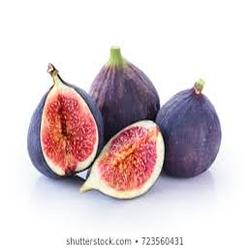
Label: Fig